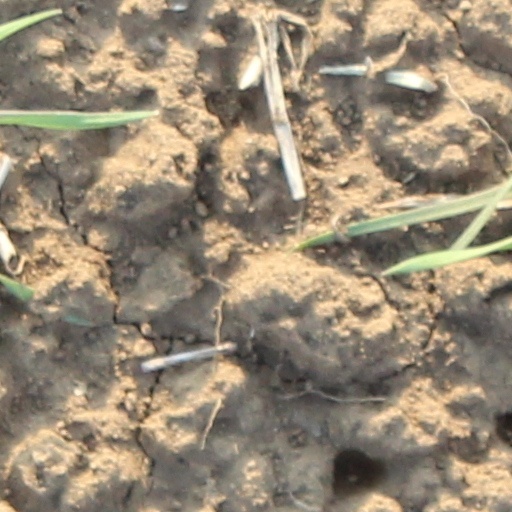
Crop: wheat